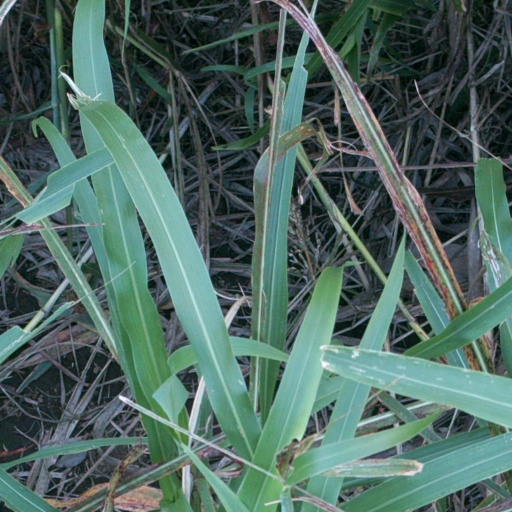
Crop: sorghum